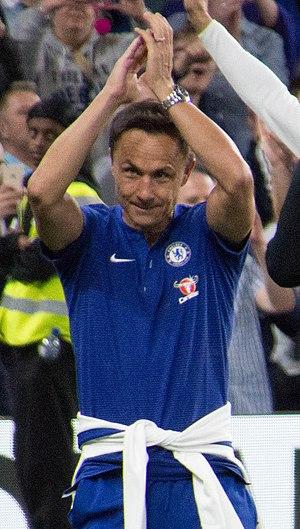
Dennis Wise, né le 16 décembre 1966 à Kensington, district de Londres, est un footballeur anglais, qui évoluait au poste de milieu défensif à Chelsea et en équipe d'Angleterre.